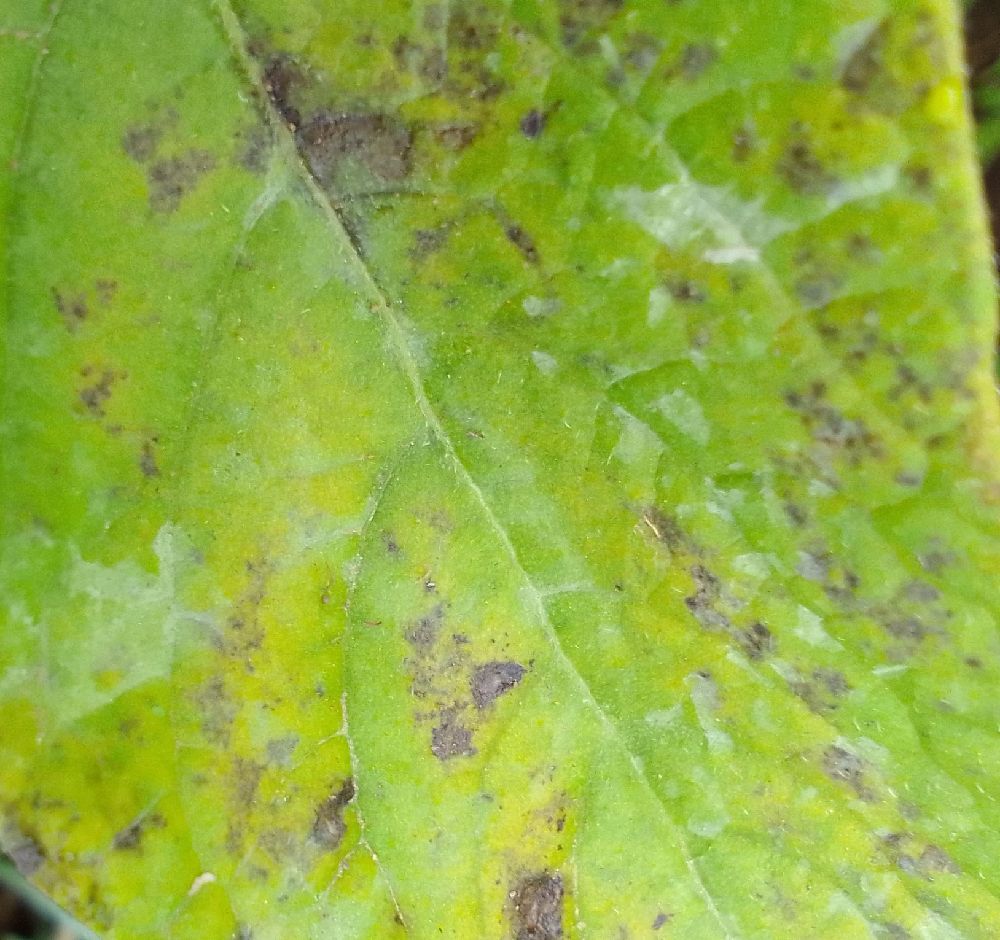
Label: Early blight